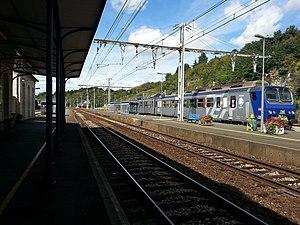
Gare d'Argenton-sur-Creuse (36)
La ligne des Aubrais - Orléans à Montauban-Ville-Bourbon est une des principales lignes radiales du réseau ferroviaire français. Longue de 544 kilomètres, elle forme avec les lignes de Paris-Austerlitz à Bordeaux-Saint-Jean et de Bordeaux-Saint-Jean à Sète-Ville, le grand axe de Paris à Toulouse.
La gare d'Argenton-sur-Creuse est une gare ferroviaire française, de la ligne des Aubrais - Orléans à Montauban-Ville-Bourbon, située sur le territoire de la commune d'Argenton-sur-Creuse, dans le département de l'Indre, en région Centre-Val de Loire.